Ambrosius Ehinger

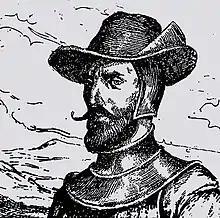
Portrait of Ambrosius Dalfinger

Ambrosius Ehinger, also (Ambrosio Alfínger in Spanish) Dalfinger, Thalfinger, (ca. 1500 in Thalfingen near Ulm – 31 May 1533 near Chinácota in modern-day Colombia) was a German conquistador and the first governor of the Welser concession, also known as “Little Venice” (Klein-Venedig), in northern South America, now Venezuela.